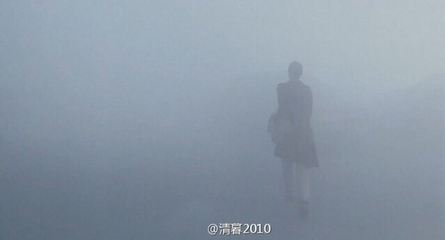
Weather: foggy or hazy